Nepenthes albomarginata

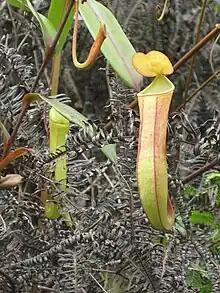
"N. albomarginata" × "N. gracilis"

"Nepenthes × cincta" is a rare plant and, due to the localised distribution of "N. northiana", only grows at a few sites in Bau, Sarawak, usually on a substrate of limestone.